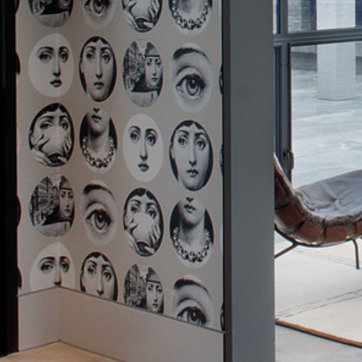
Material: wallpaper